2019 Supercars Championship

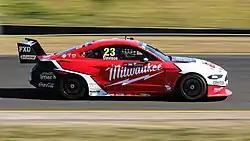
Ford introduced the Mustang as a replacement for the FG X Falcon.

The sixth generation Ford Mustang, the Mustang GT, was homologated for the 2019 championship. The Mustang was a replacement for the FG X Falcon, which was used between 2015 and 2018. Tickford Racing and DJR Team Penske oversaw the development of the car, with Ford Performance providing additional technical support. Ford Australia provided financial support in developing the car, but no team was officially recognised as a factory team. The homologation process required modifications to the bodywork to fit the series' control chassis, but the car continued to use the V8 engine used by the FG X Falcon. The decision to return the Mustang to the series was made as Australia's domestic production of the Ford Falcon ceased in 2016. The Mustang's return marked the first time since 1990 that a Mustang has contested the premier class of Australian motorsport. The car completed the homologation process in December 2018 and was subsequently approved for competition by the Supercars Commission.